Tam o' Shanter (poem)

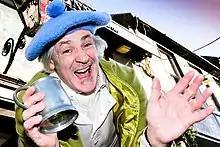
Actor Ken O'Harrah plays Tam O'Shanter at Tamfest 2019

A handwritten note on the manuscript written by Judge Alexander Fraser Tytler, reads "Burns left out these four lines at my desire, as being incongruous with the other circumstances of pure horror." Burns had the lines removed from later editions; it was not unknown for Burns to make changes at the request of friends.